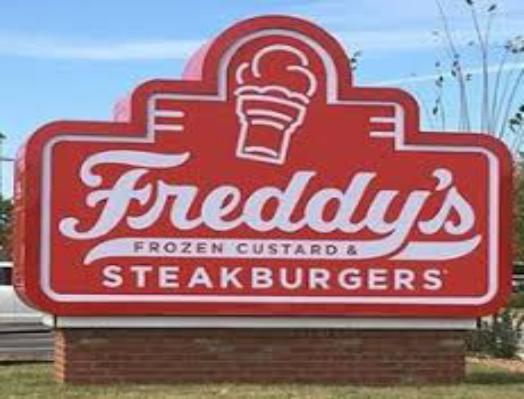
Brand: Freddy's Frozen Custard & Steakburgers
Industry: Food